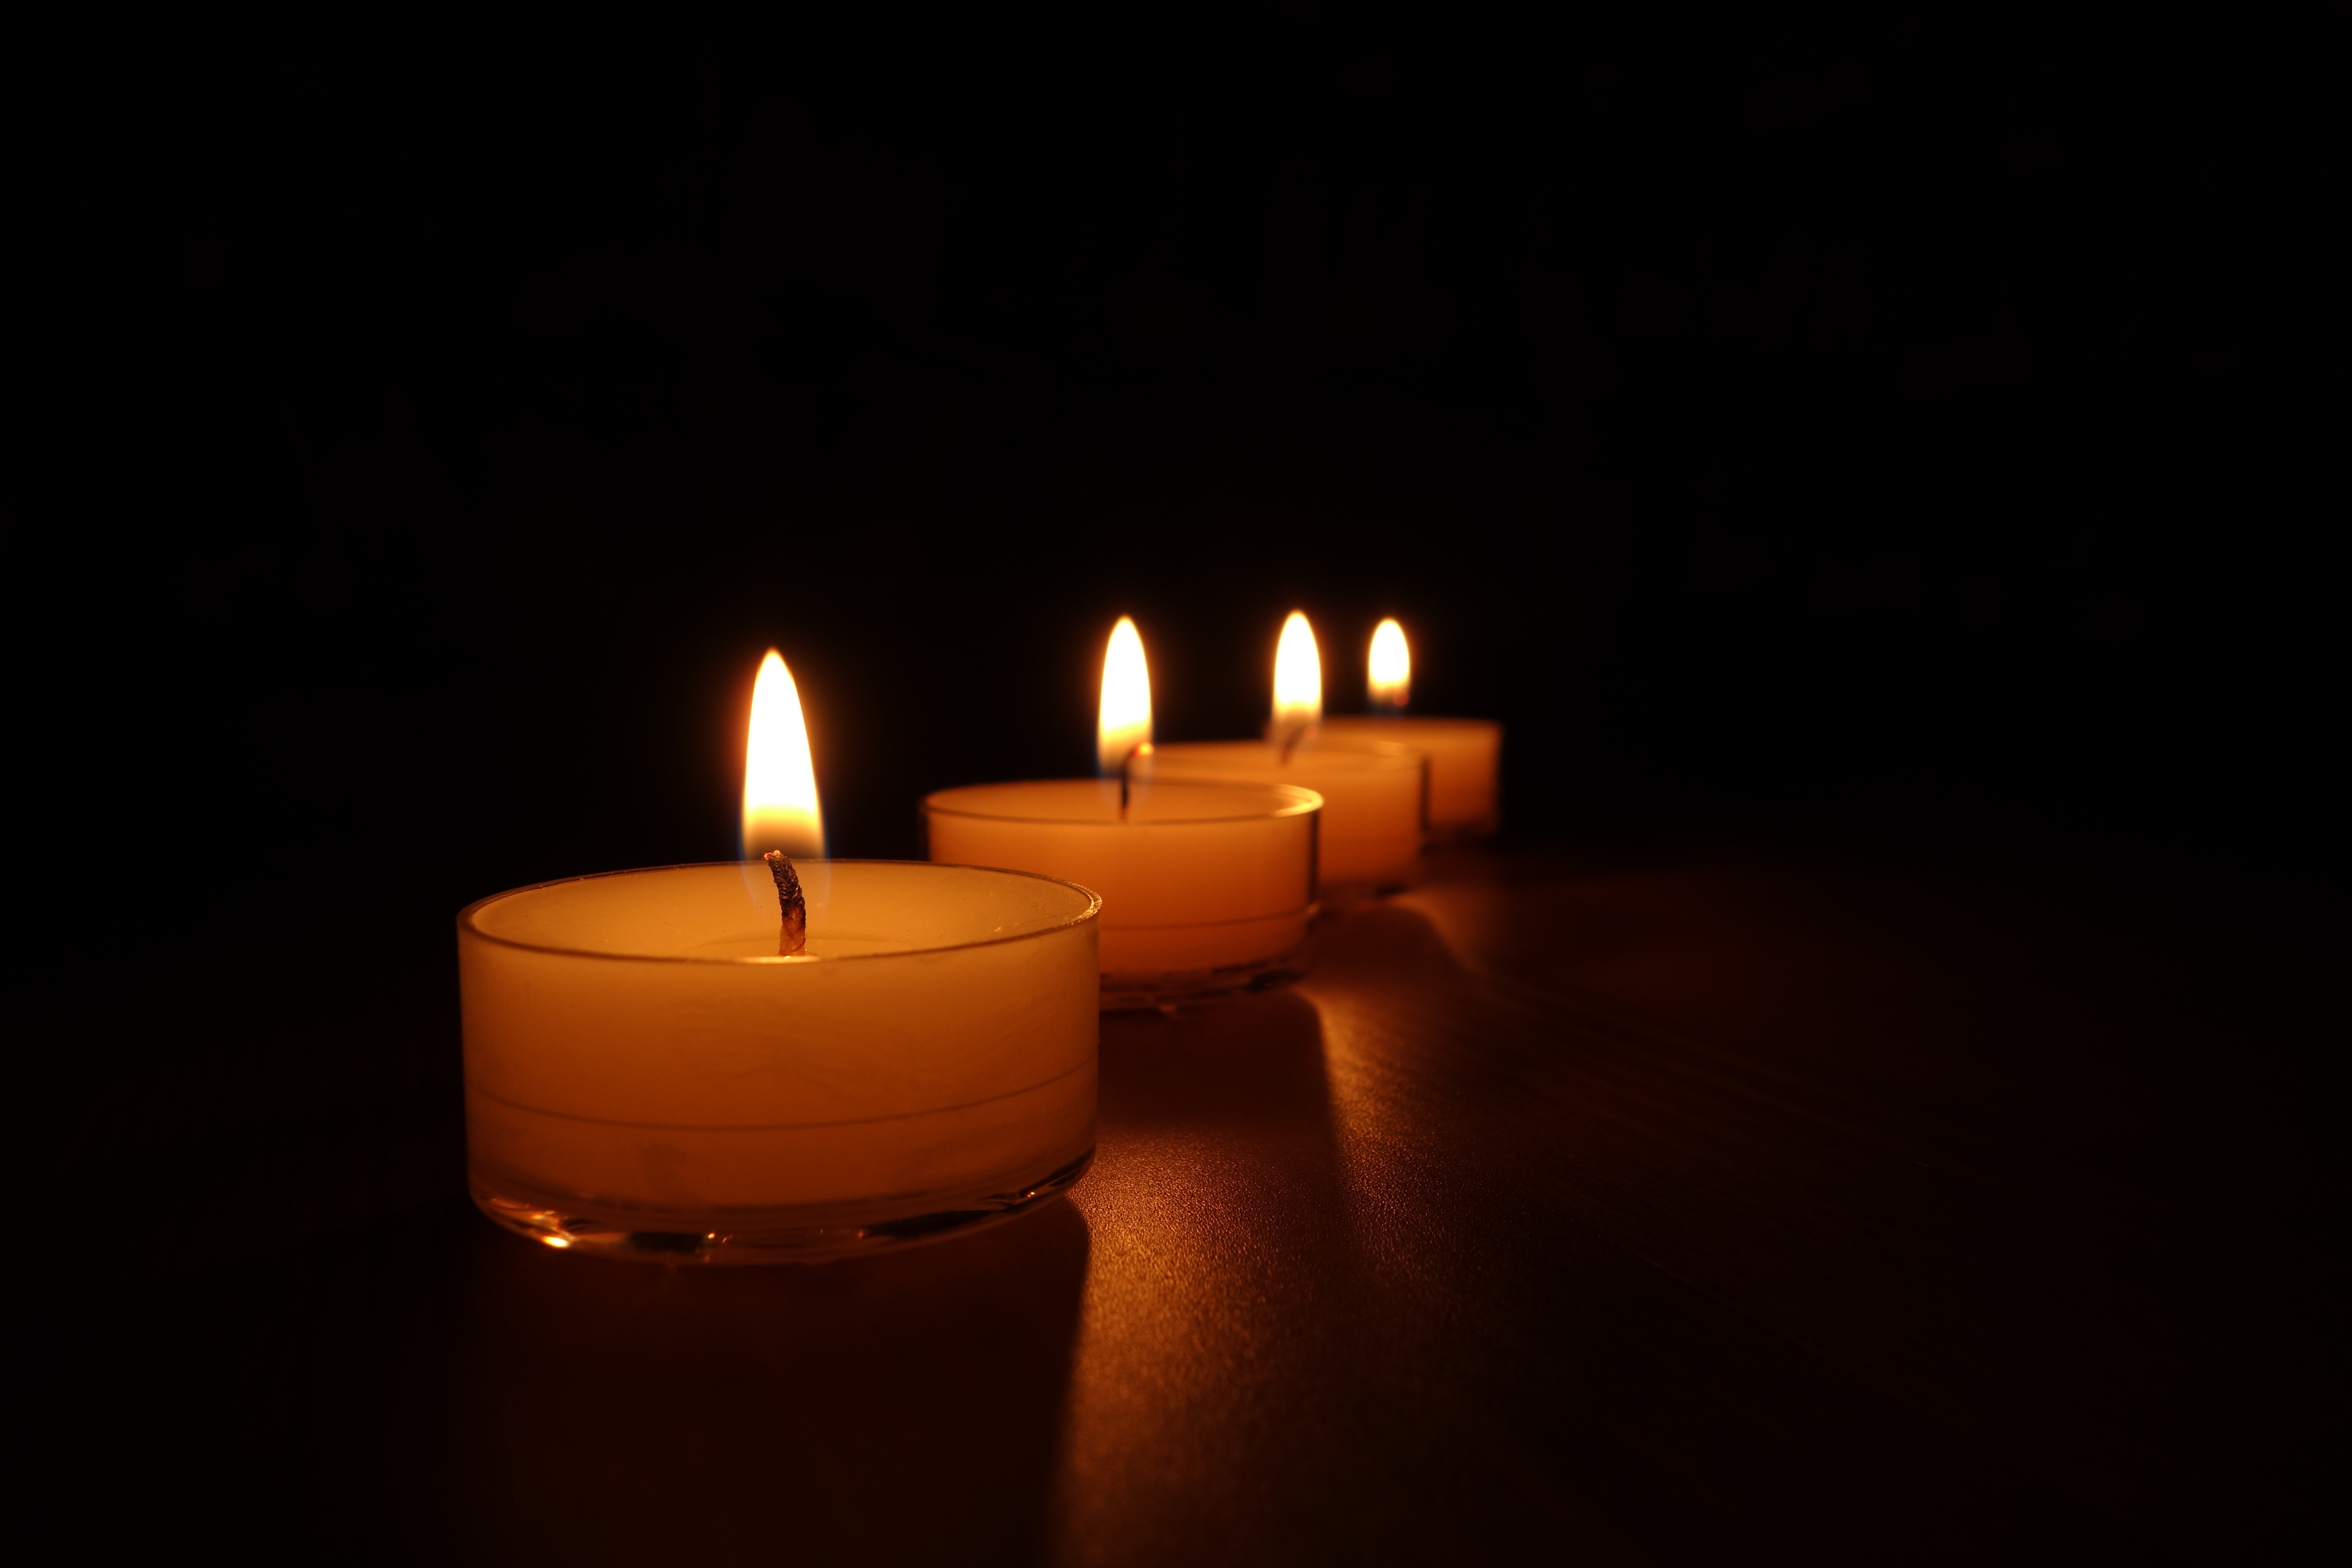
light, night, atmosphere, red, flame, romance, romantic, glow, darkness, yellow, candle, christmas, lighting, candlestick, burn, advent, lights, candles, hot, motif, wick, mood, candlelight, wax candle, mirroring, wax, tea lights, windlight